Municipal Museum of Caxias do Sul

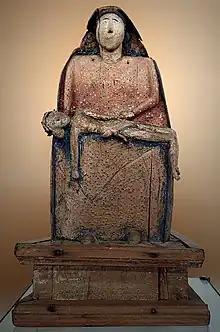
19th century rustic "Pietà," one of the most iconic pieces in the collection.

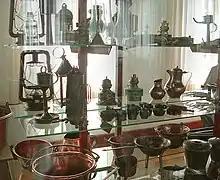
Old copper objects.

In 1974, the museum began the transfer process. Under the coordination of museologist Maria Frigeri Horn, the museum organized a permanent exhibition room, a 19th-century room, a 20th-century room, a furniture room, a sacred art room, and room for temporary exhibitions, in addition to administrative spaces and others for various events. A public campaign was launched in the press to collect donations to reconstitute the dispersed archive. In early 1975, the creation of the Municipal Historical Archive was already planned, to operate in the same premises as the museum.